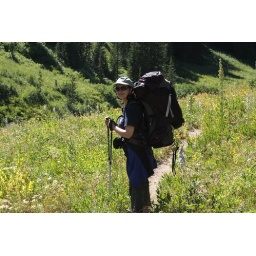
As we got up near the tree line, the canyon opened up into meadows of wild flowers.